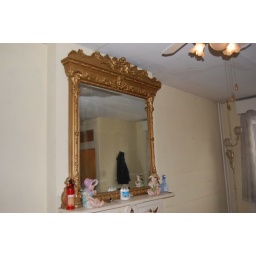
Original Feature: First floor front room old mirror over mantle.